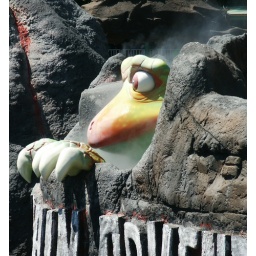
face in the rocks